Sde Yoav

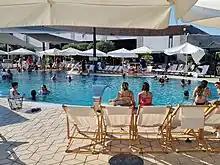
Hamei Yoav

Kibbutz Sde Yoav was established in 1966 by members of Hashomer Hatzair. It was founded on the land of the depopulated Palestinian village of Iraq Suwaydan. After drilling in the 1950s in the hopes of finding oil, the boreholes were covered for 30 years until developers realized their potential as a source of sulfur-rich mineral baths. In the 1980s, the kibbutz opened a spa, Hamei Yoav.